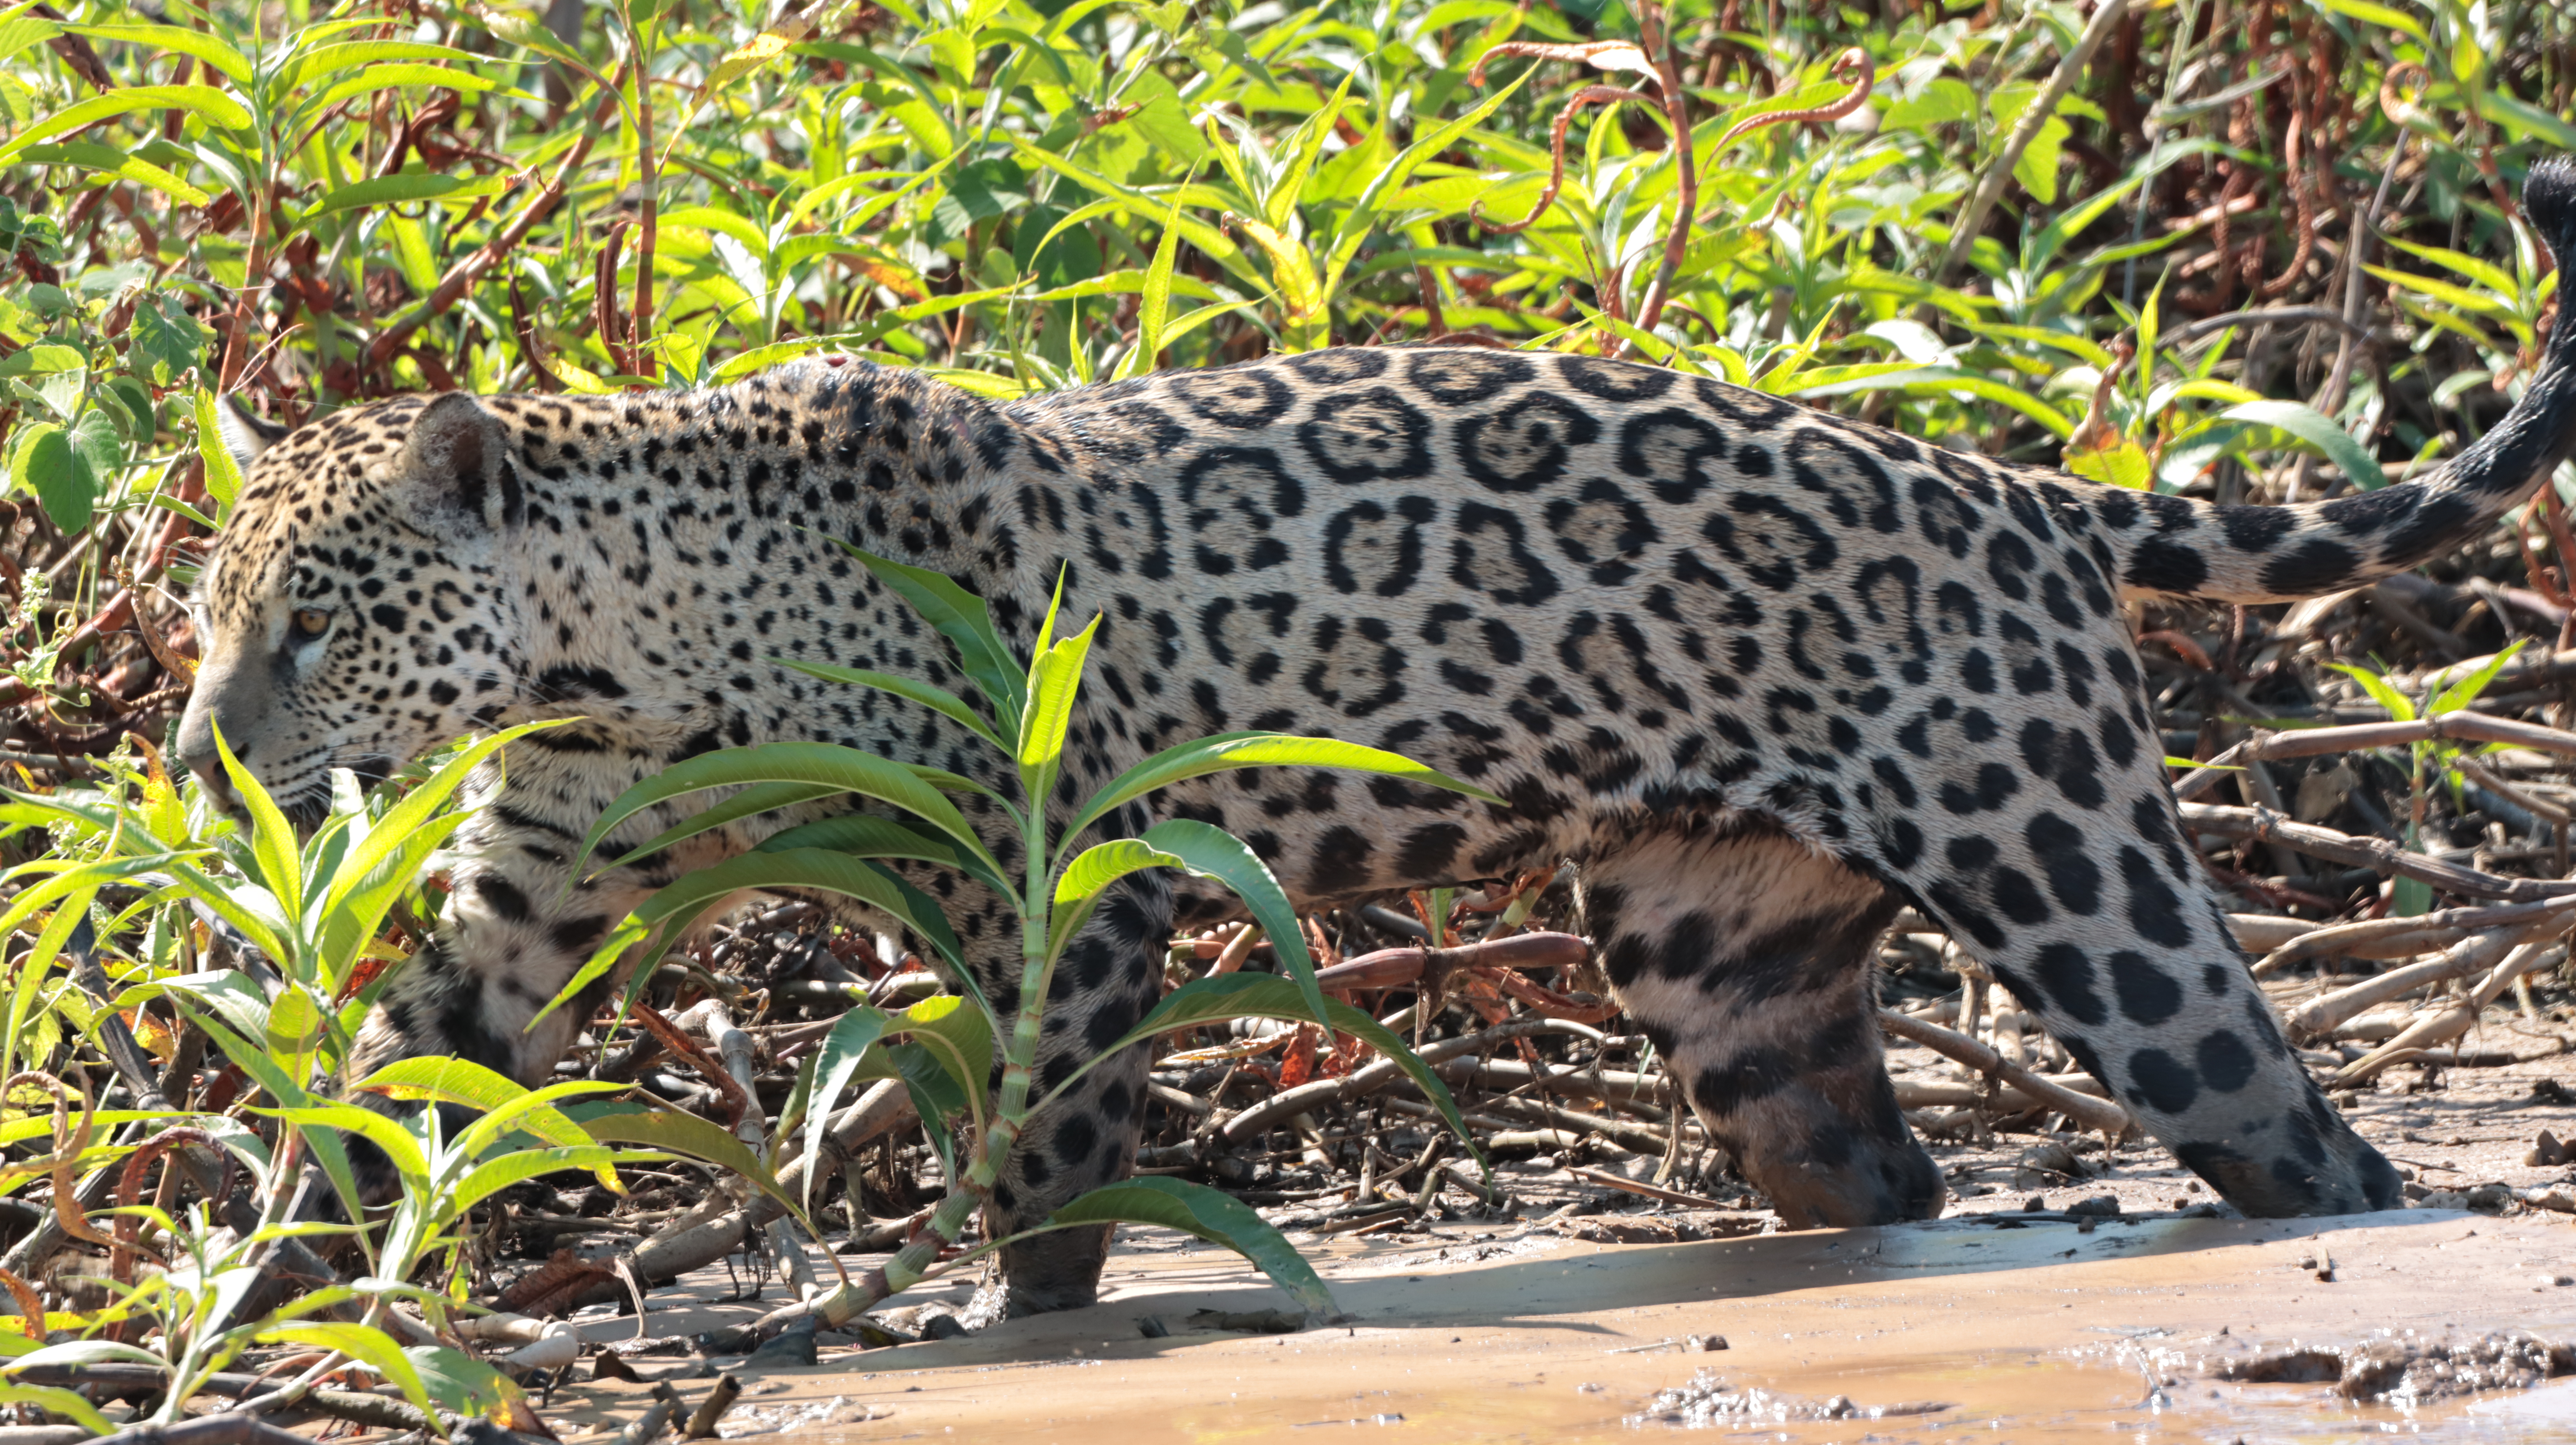
Jaguar: Marcela